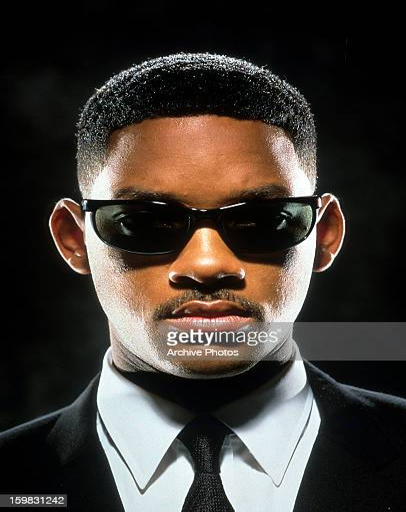
actor in publicity portrait for the film